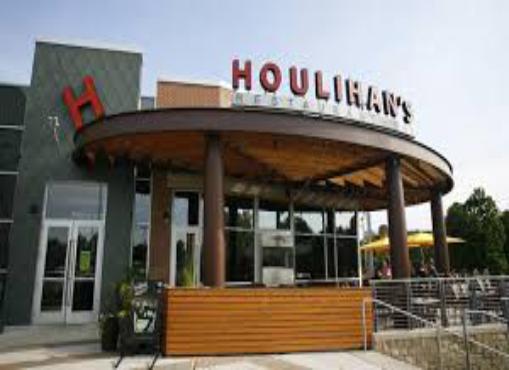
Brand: Houlihan's
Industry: Others